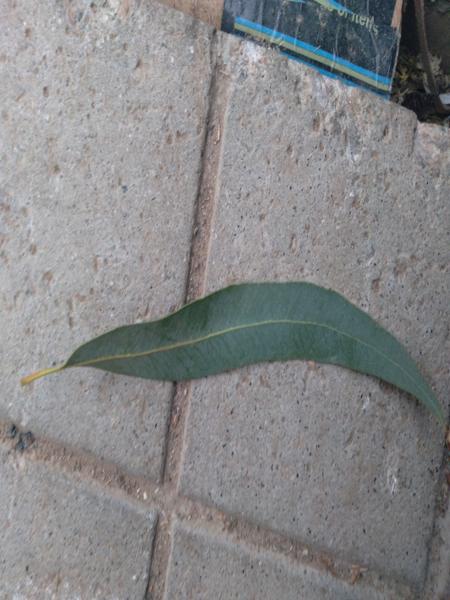
Plant: Eucalyptus